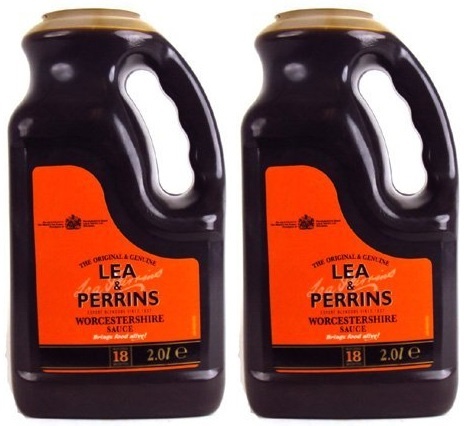
2 x Lea & Perrins Worcestershire Sauce 2.0L
2 x Lea & Perrins Worcestershire Sauce 2.0L Introducing the iconic Lea & Perrins Worcestershire Sauce in a convenient 2.0L bottle pack, perfect for adding a burst of flavour to your favourite dishes. Made with a unique blend of ingredients and aged to perfection, this sauce is a staple in British kitchens and beyond. Lea & Perrins Worcestershire Sauce is renowned for its rich, tangy taste that enhances the flavour of a wide range of dishes. Whether you're marinating meats, seasoning stews, or adding depth to soups and sauces, this versatile sauce is sure to elevate your culinary creations. Each bottle of Lea & Perrins Worcestershire Sauce undergoes a meticulous brewing process that has been perfected over centuries. The combination of ingredients such as malt vinegar, molasses, tamarind, and a secret blend of spices creates a complex flavour profile that is both savoury and slightly sweet. This 2.0L pack contains two bottles of Lea & Perrins Worcestershire Sauce, ensuring that you always have a generous supply on hand for all your cooking needs. Whether you're a home cook looking to add depth to your family meals or a professional chef seeking to impress diners with bold flavours, this value pack is a must-have pantry staple. In addition to its culinary uses, Lea & Perrins Worcestershire Sauce can also be enjoyed
Brand: Lea & Perrins
Category: Food, Beverages & Tobacco > Food Items > Condiments & Sauces > Worcestershire Sauce